Question: What is the redd condiment?
Tambaya: Wani abu ne ja mai ɗanɗano ?
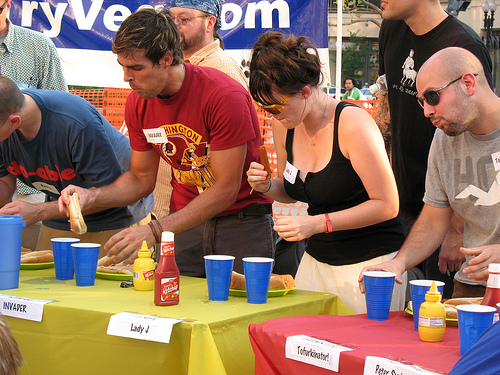
Answer: Ketchup.
Amsa: Ketchup.